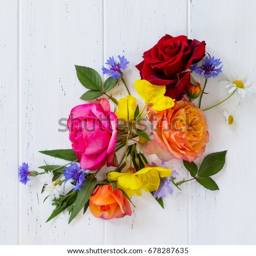
colorful garden flowers on a white wooden background .